Lego Bionicle: The Legend of Mata Nui

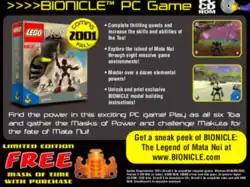
This advertisement for "The Legend of Mata Nui" was included in the July 2001 Bionicle comic "Deep Into Darkness".

"The Legend of Mata Nui" was originally set to release alongside "Quest for the Toa" in September 2001. The game was later announced for a December release in the October 2001 Bionicle comic "Triumph of the Toa", and a port of the game for the Nintendo GameCube was planned for release in 2002. At US$25, "The Legend of Mata Nui" would have been sold for a cheaper price than "Quest for the Toa", which was sold for $40.